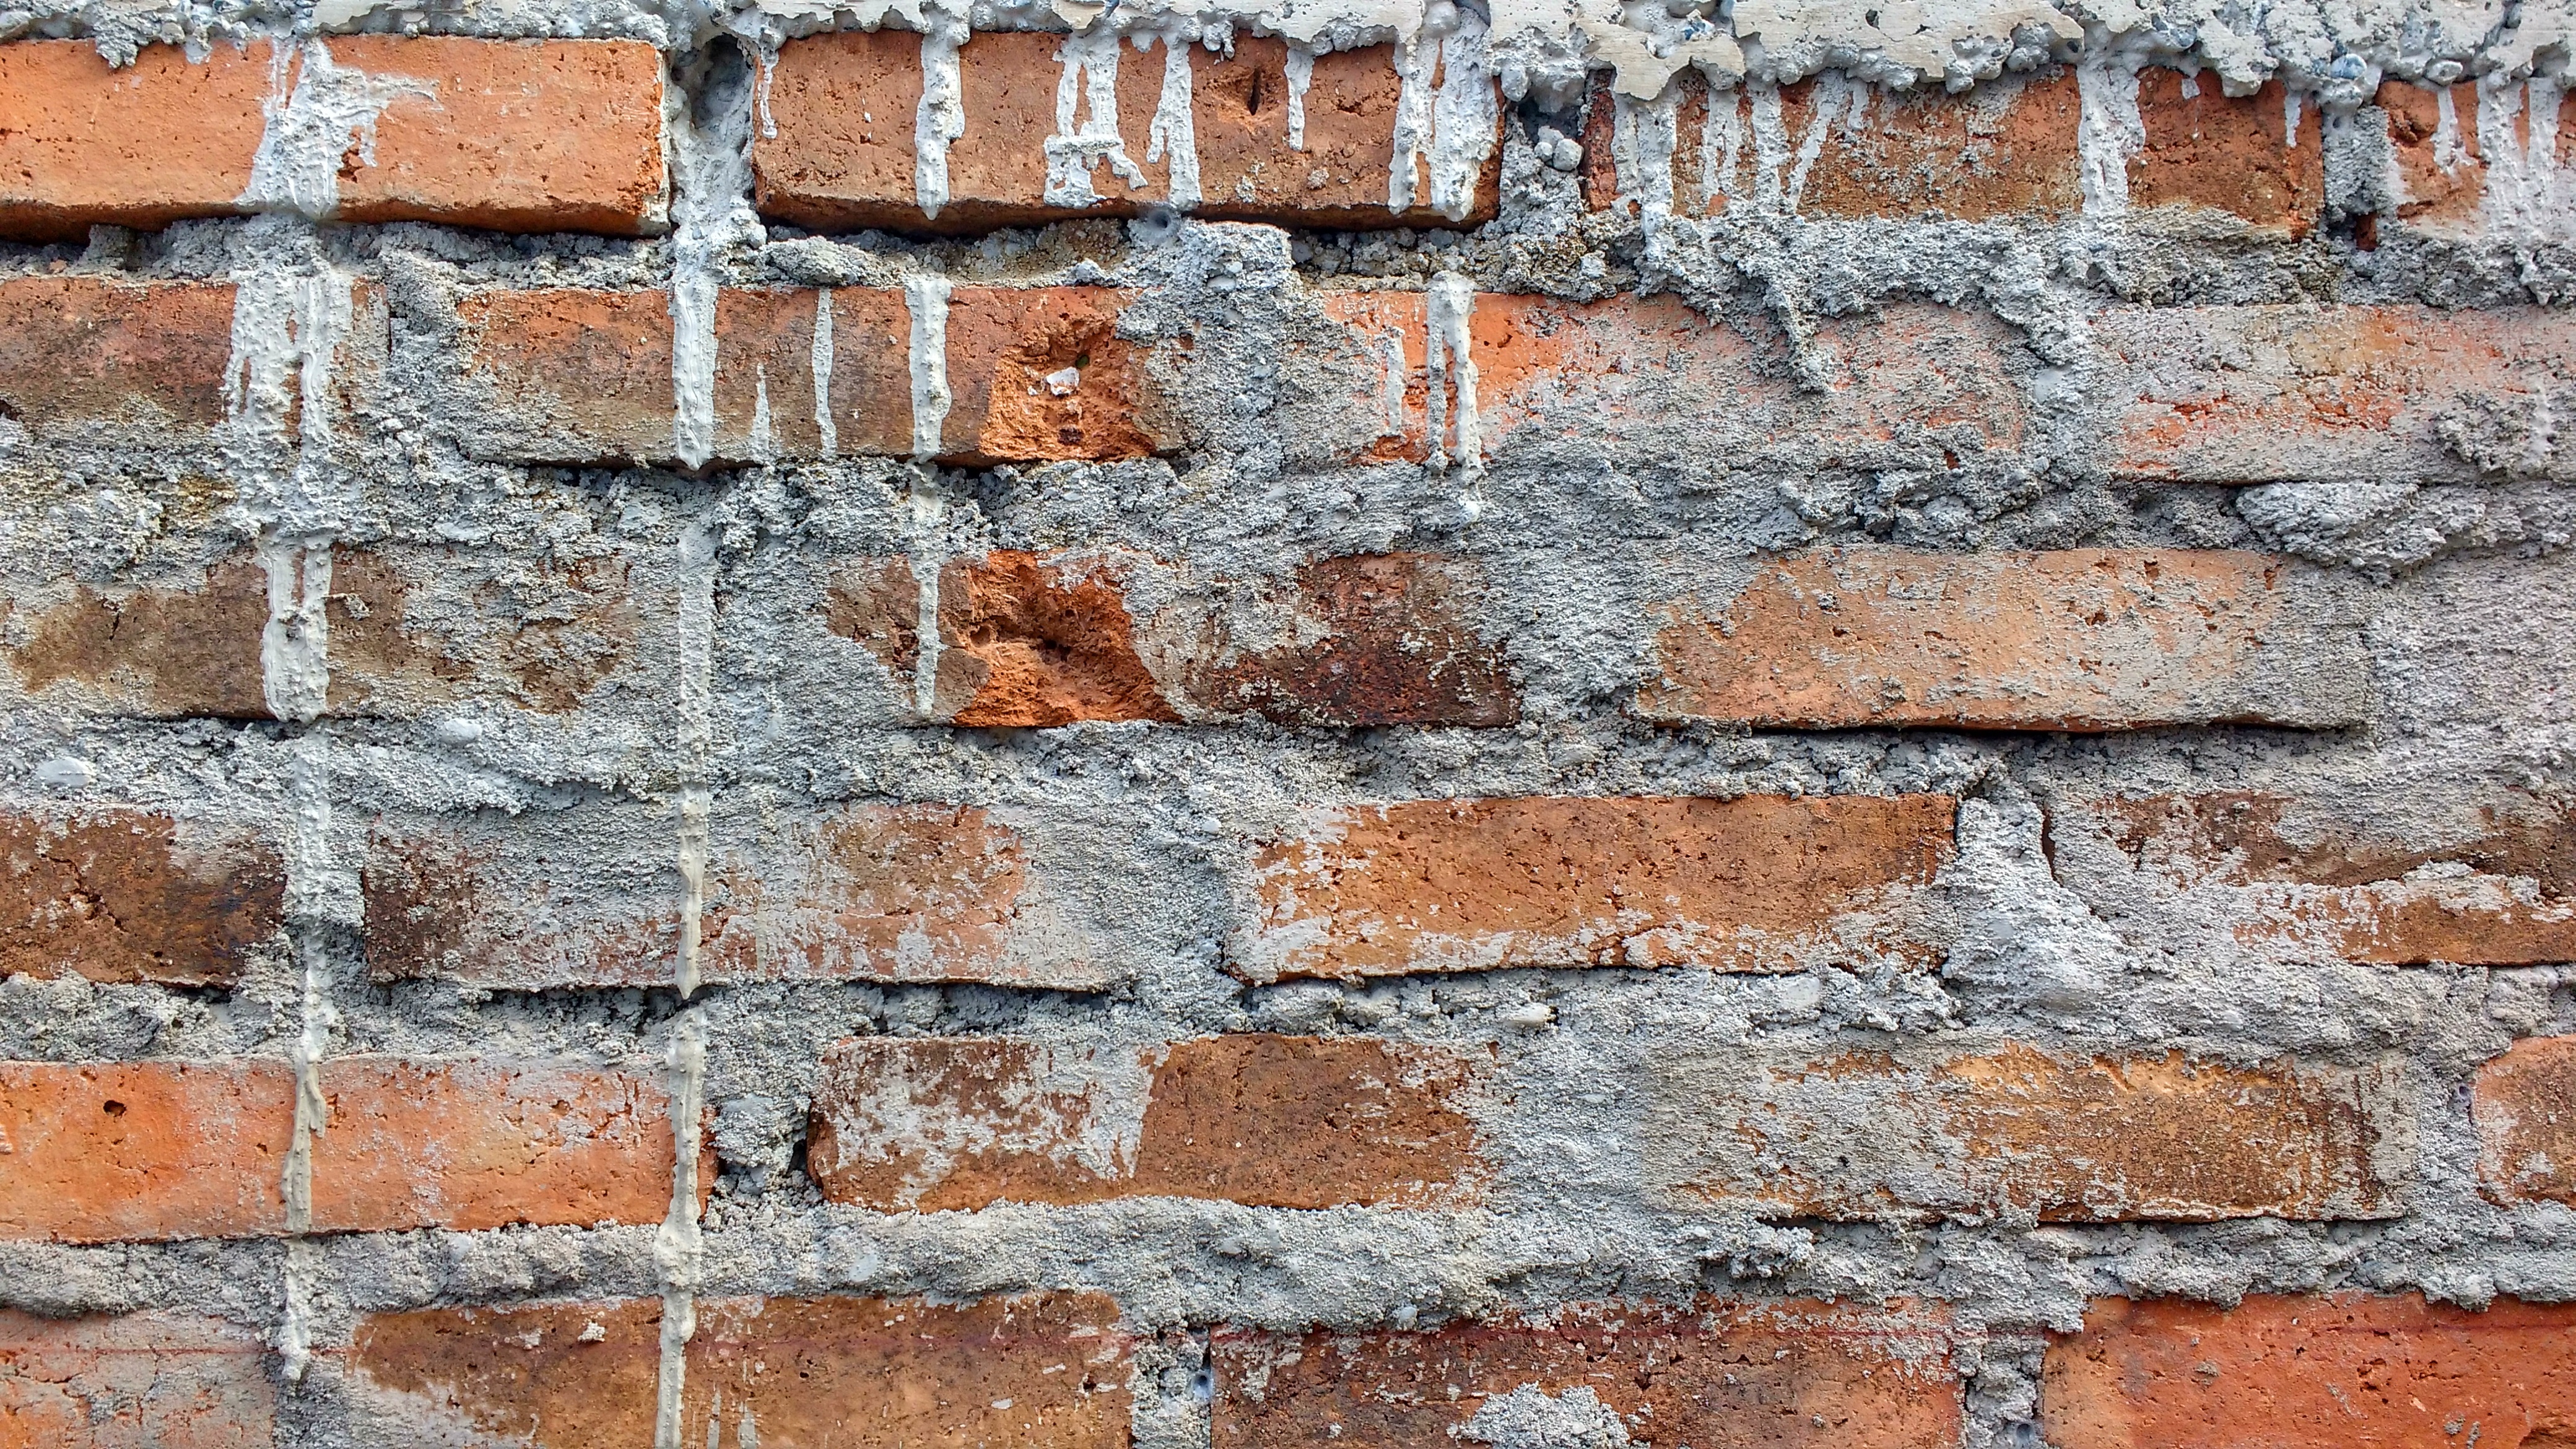
texture, wall, construction, stone wall, brick, material, brickwork